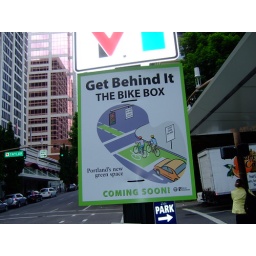
How the bike box in Portland works.